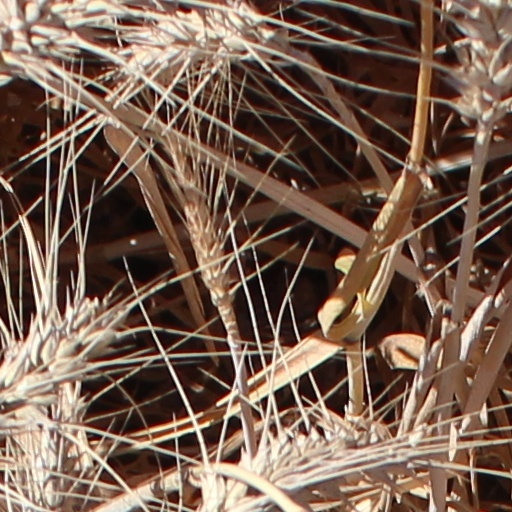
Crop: wheat